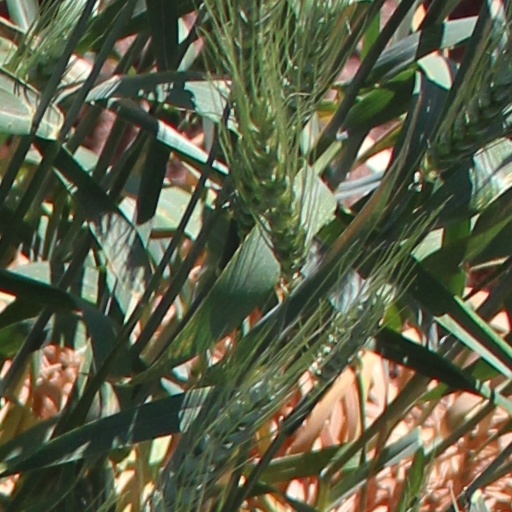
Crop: wheat